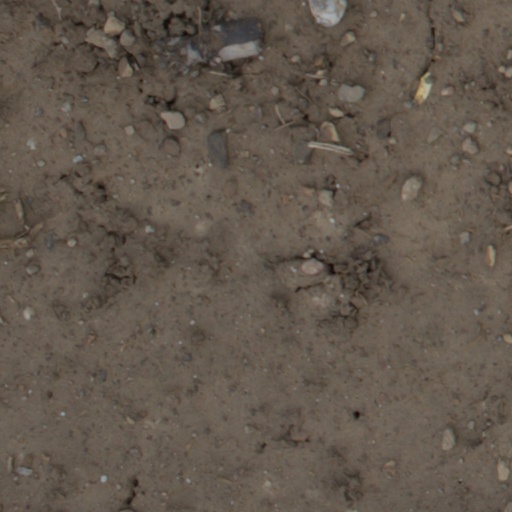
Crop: wheat